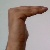
The image shows a hand gesture representing a space in Indian Sign Language.